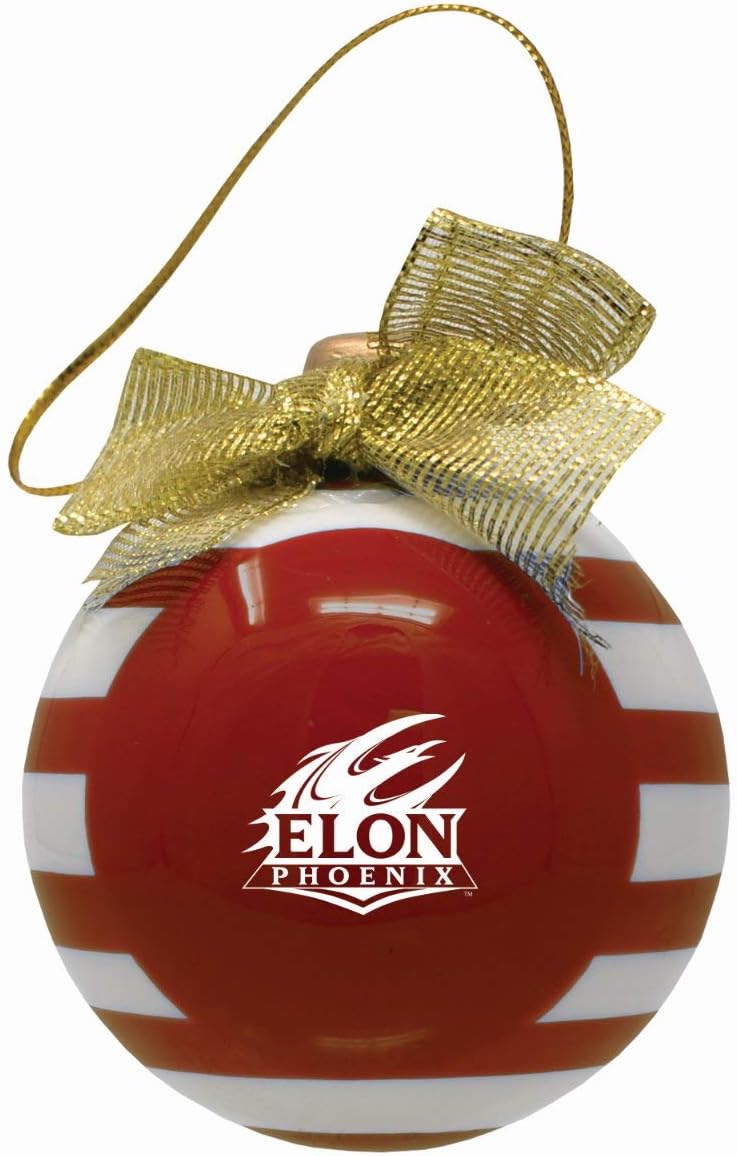
Ceramic Christmas Ball Ornament - Elon Phoenix
Category: Amazon Home
This ceramic ornament is a timeless piece for xmas decoration. The holiday ornament is constructed from high-quality ceramic and features an attached gold fabric bow and included cord that will hang elegantly from your Christmas tree. The deep etched logo will never fade, which means it will be a part of your Christmas décor for years to come!
Features: High-quality ceramic construction | Ready to hang straight from the giftbox with the included gold cord | Deep etched logo will never fade | Great for holiday décor and hanging on Christmas trees | Laser Etched in the US